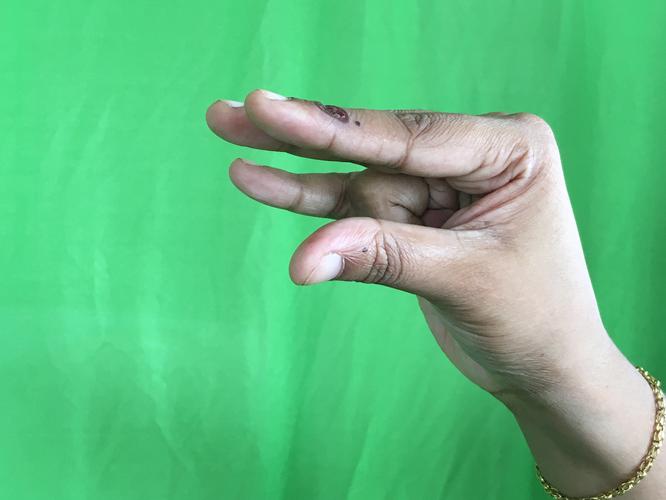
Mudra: Kangulam
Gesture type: single_hand